Abhinav Gomatam

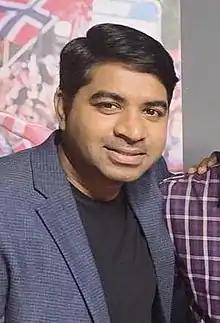
Gomatam in 2020

Abhinav Gomatam was born and brought up in Hyderabad. He is an engineering graduate from Vignan Institute of Technology and Science.